Jagatballavpur

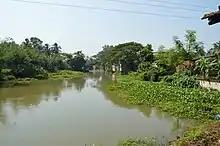
River Kaushiki (Kana-Damodar), Jagatballavpur, Howrah

Jagatballavpur is a census town in Jagatballavpur CD Block in Howrah Sadar subdivision of Howrah district in the Indian state of West Bengal.